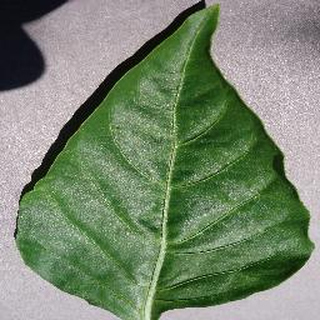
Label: healthy_bell_pepper